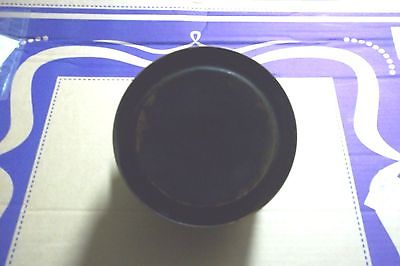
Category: kettle